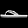
Label: Sandal